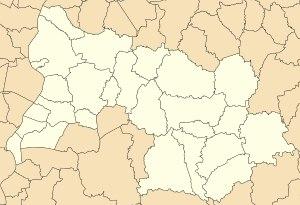
Le canton de Châtillon-sur-Chalaronne est une division administrative française située dans le département de l'Ain en région Auvergne-Rhône-Alpes.